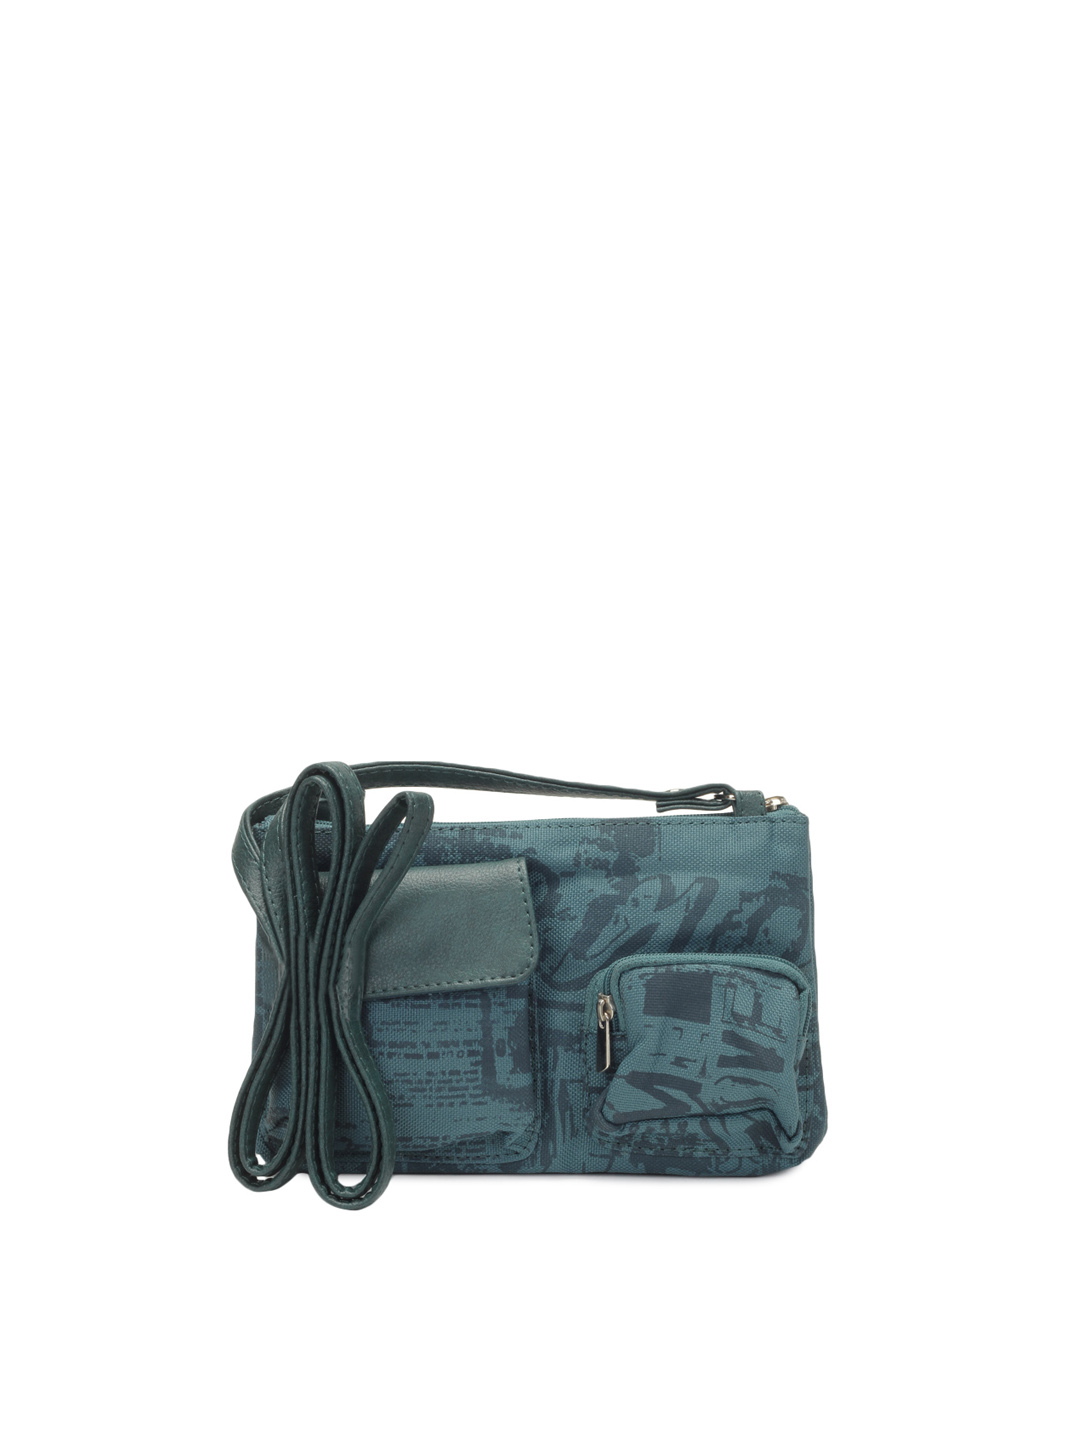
Baggit Women Teal Sling Bag
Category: Accessories / Bags / Handbags
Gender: Women
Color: Teal
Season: Fall 2012
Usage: Casual